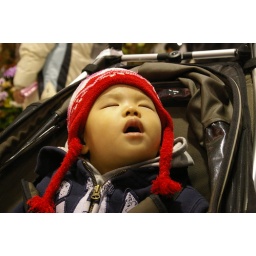
photo taken @ Taipei Flora Expo. A cute baby slept in the baby car during the full of flower-scented journey.